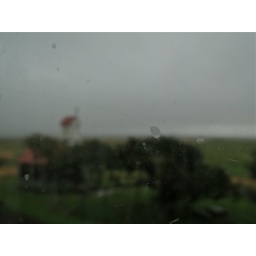
from the window of an abandoned house in Iceland.